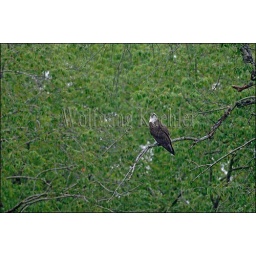
Usa, texas, hill country near hunt, osprey perched in tree